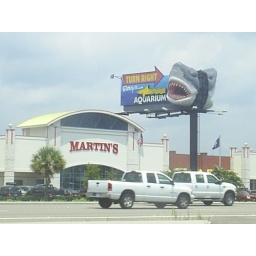
My favorite store in Myrtle Beach, taken from the car window sitting at the traffic light.